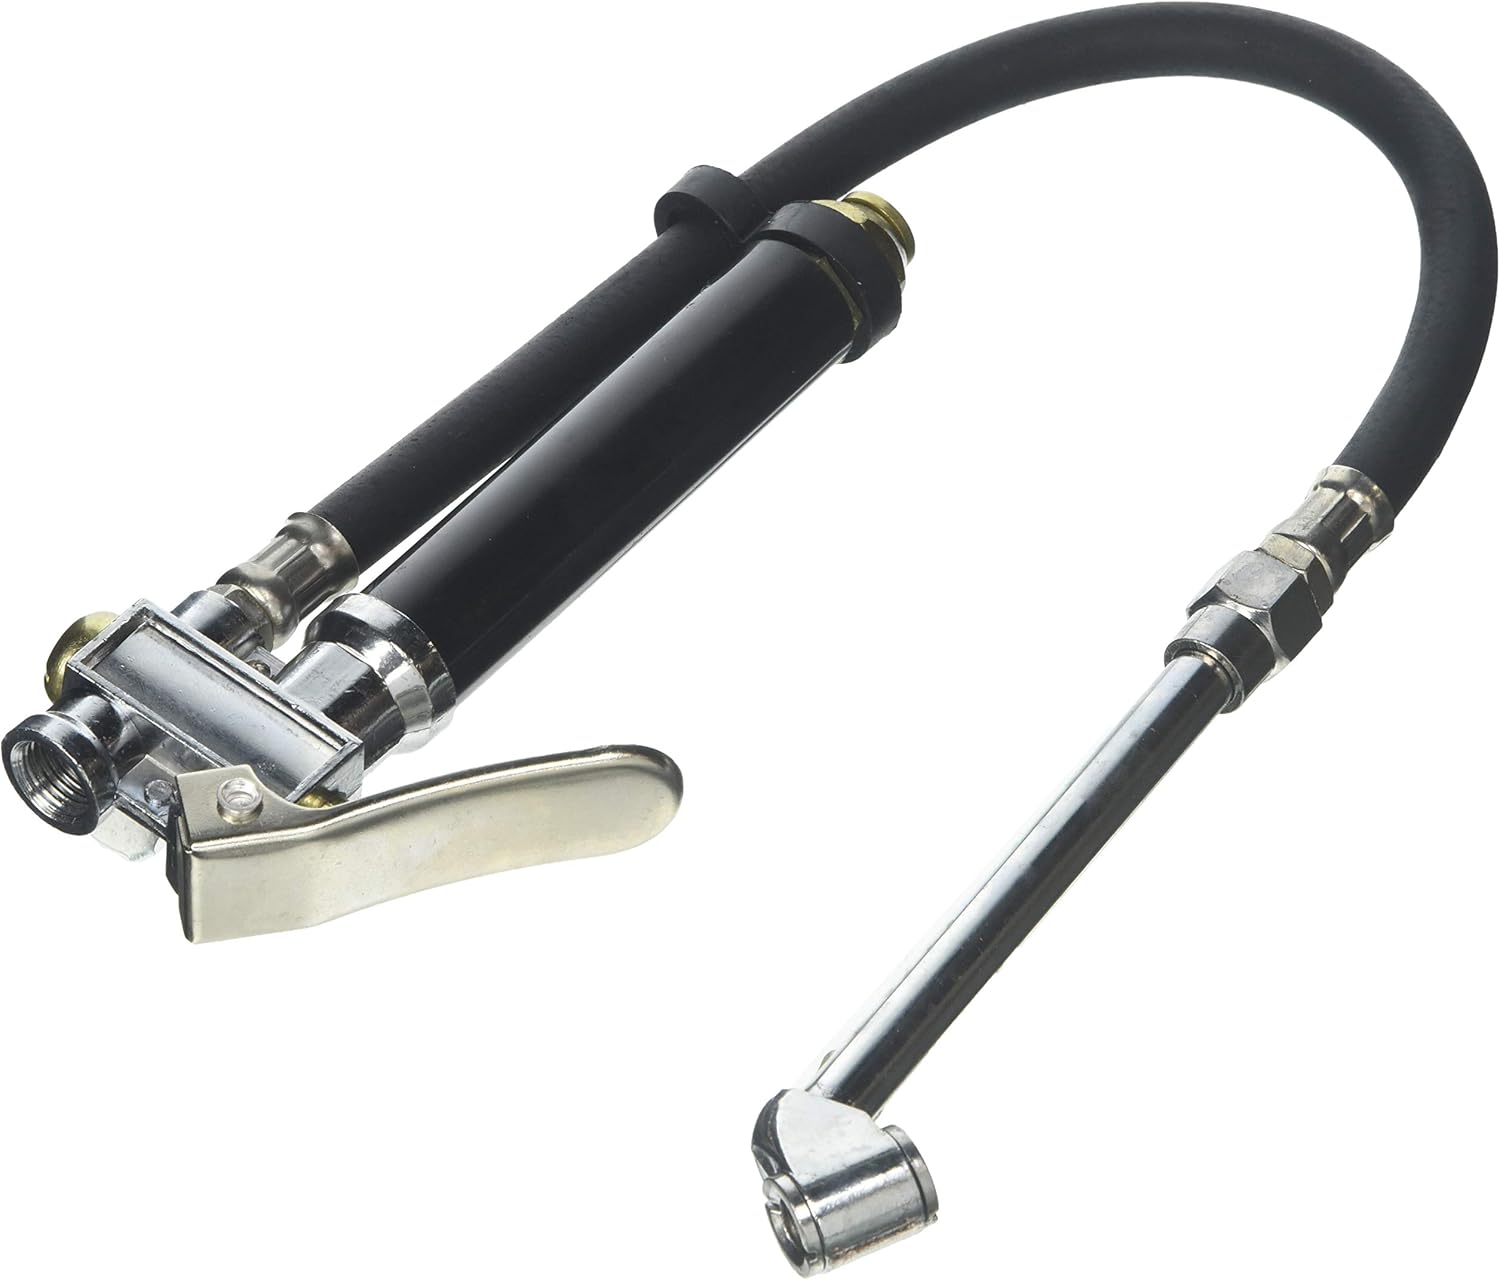
Biltek NPTC-TI305-1S Pressure Gauge (12" Dual Chuck Tire Air Inflator 120PSI Head Chuck w/Car Truck)
Category: Automotive
Biltek 12" dual chuck tire air inflator 120psi head chuck w/ pressure gauge car truck. Highly durable product. Easy installation no additional hardware required. Manufactured in China.
Features: Highly Durable Product | Easy Installation No Additional Hardware Required | Product Type:Powersports Vehicle Part | Manufactured In China